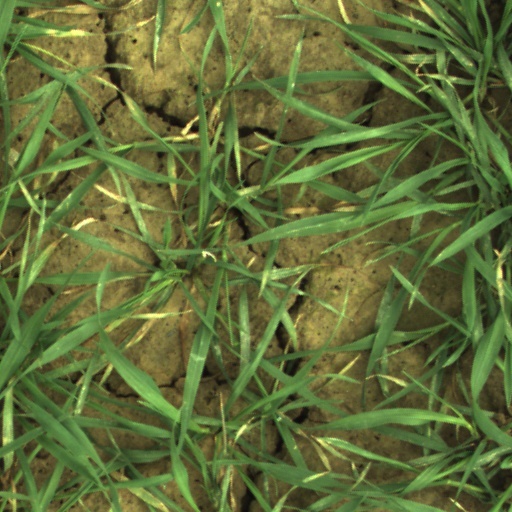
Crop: wheat